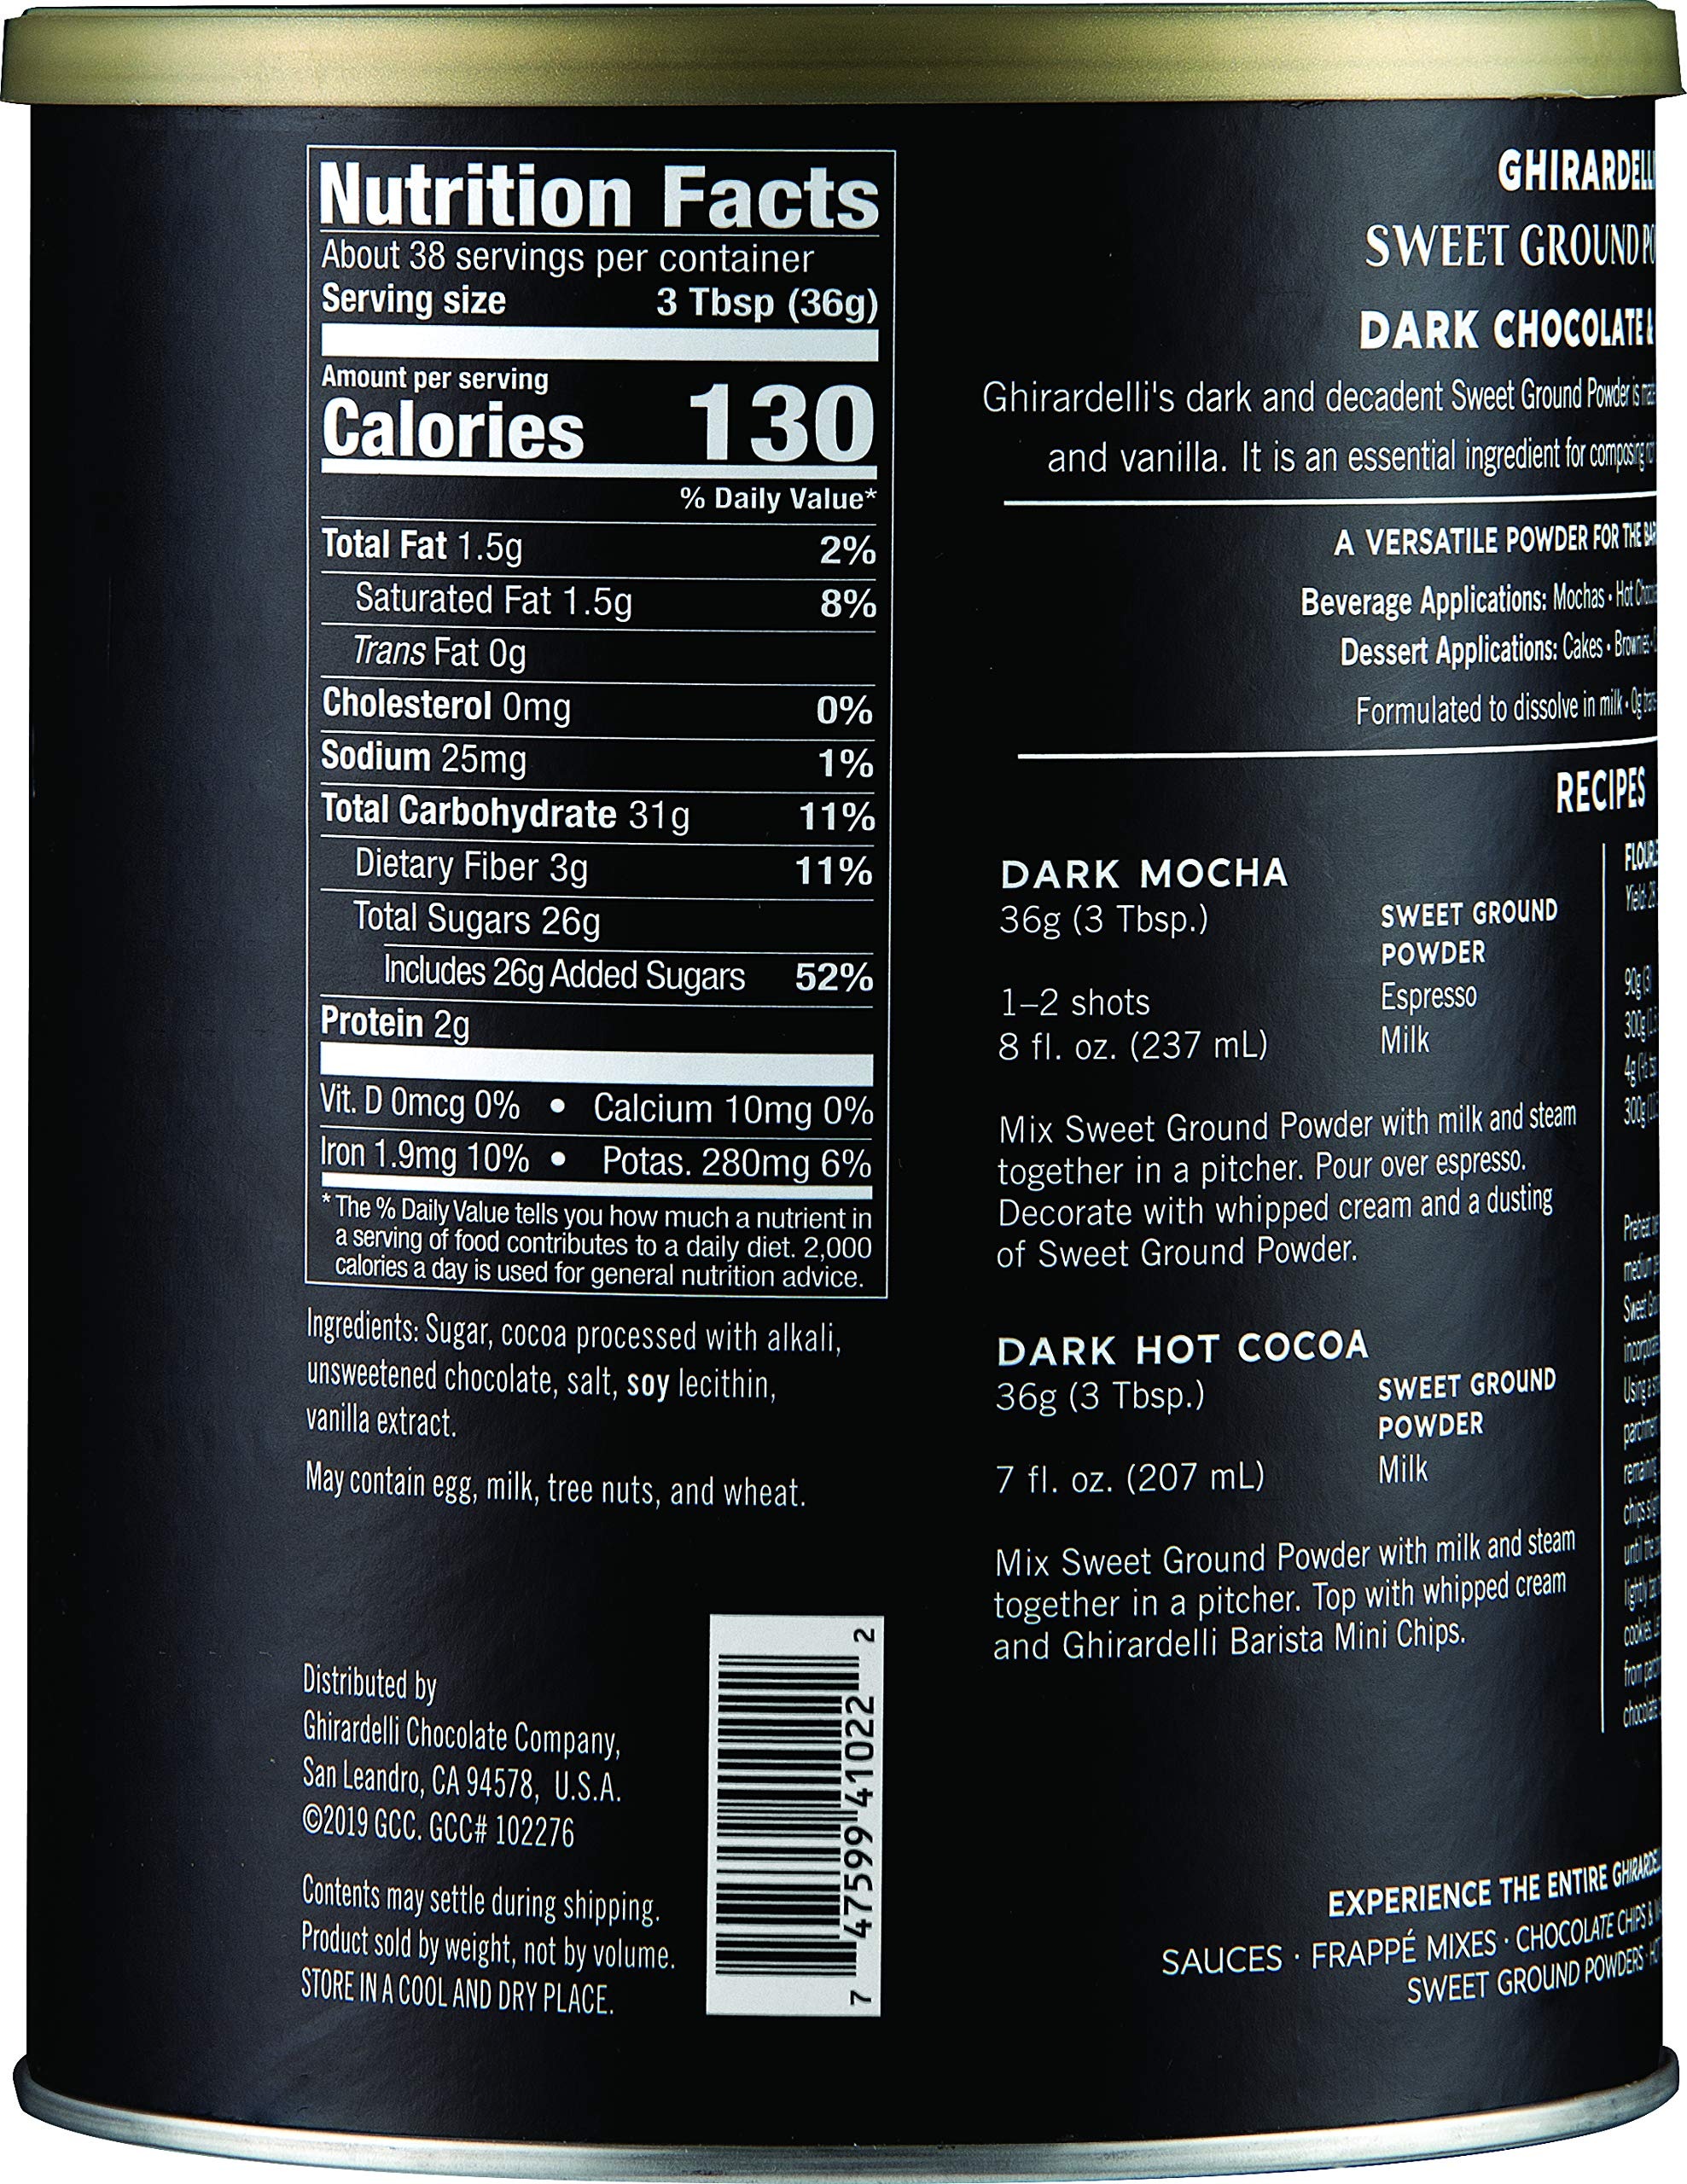
Item Name: Ghirardelli Dark Chocolate & Cocoa Sweet Ground Powder, 3 lb Can
Bullet Point 1: 3 lb can (48 oz)
Bullet Point 2: It’s perfect for dark mochas, dark hot chocolate, milkshakes, flourless chocolate cookies, cheesecakes, and more!
Product Description: Rich, indulgent flavor. Deep, dark color. NEW Dark Chocolate & Cocoa - Sweet Ground Powder delivers a less-sweet alternative to our classic sweet ground powder. Crafted from simple, non-GMO ingredients including real chocolate, dutched cocoa and vanilla - it's easier than ever to create dark, dreamy beverages and desserts
Value: 48.0
Unit: Ounce

Price: 15.99